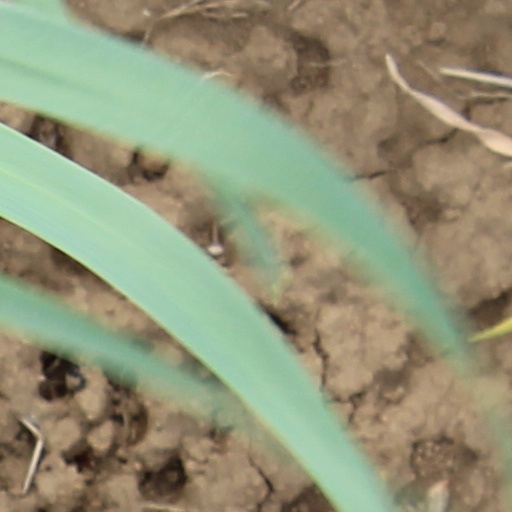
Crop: wheat